Tesla Energy

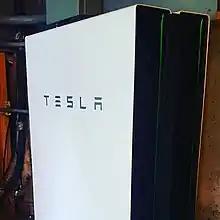
Two Tesla Powerwall 2 devices in a "stacked" configuration at a home in New York

The Tesla Powerwall is a rechargeable lithium-ion battery energy storage device intended to be used for home energy storage. The current generation Powerwall 2 is capable of storing 13.5 kilowatt-hours for solar self-consumption, time of use load shifting, and backup power.